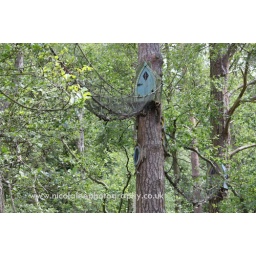
Twiggle houses in the trees